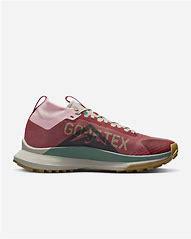
Brand: Nike
Model: Pegasus 4 Gore TEX